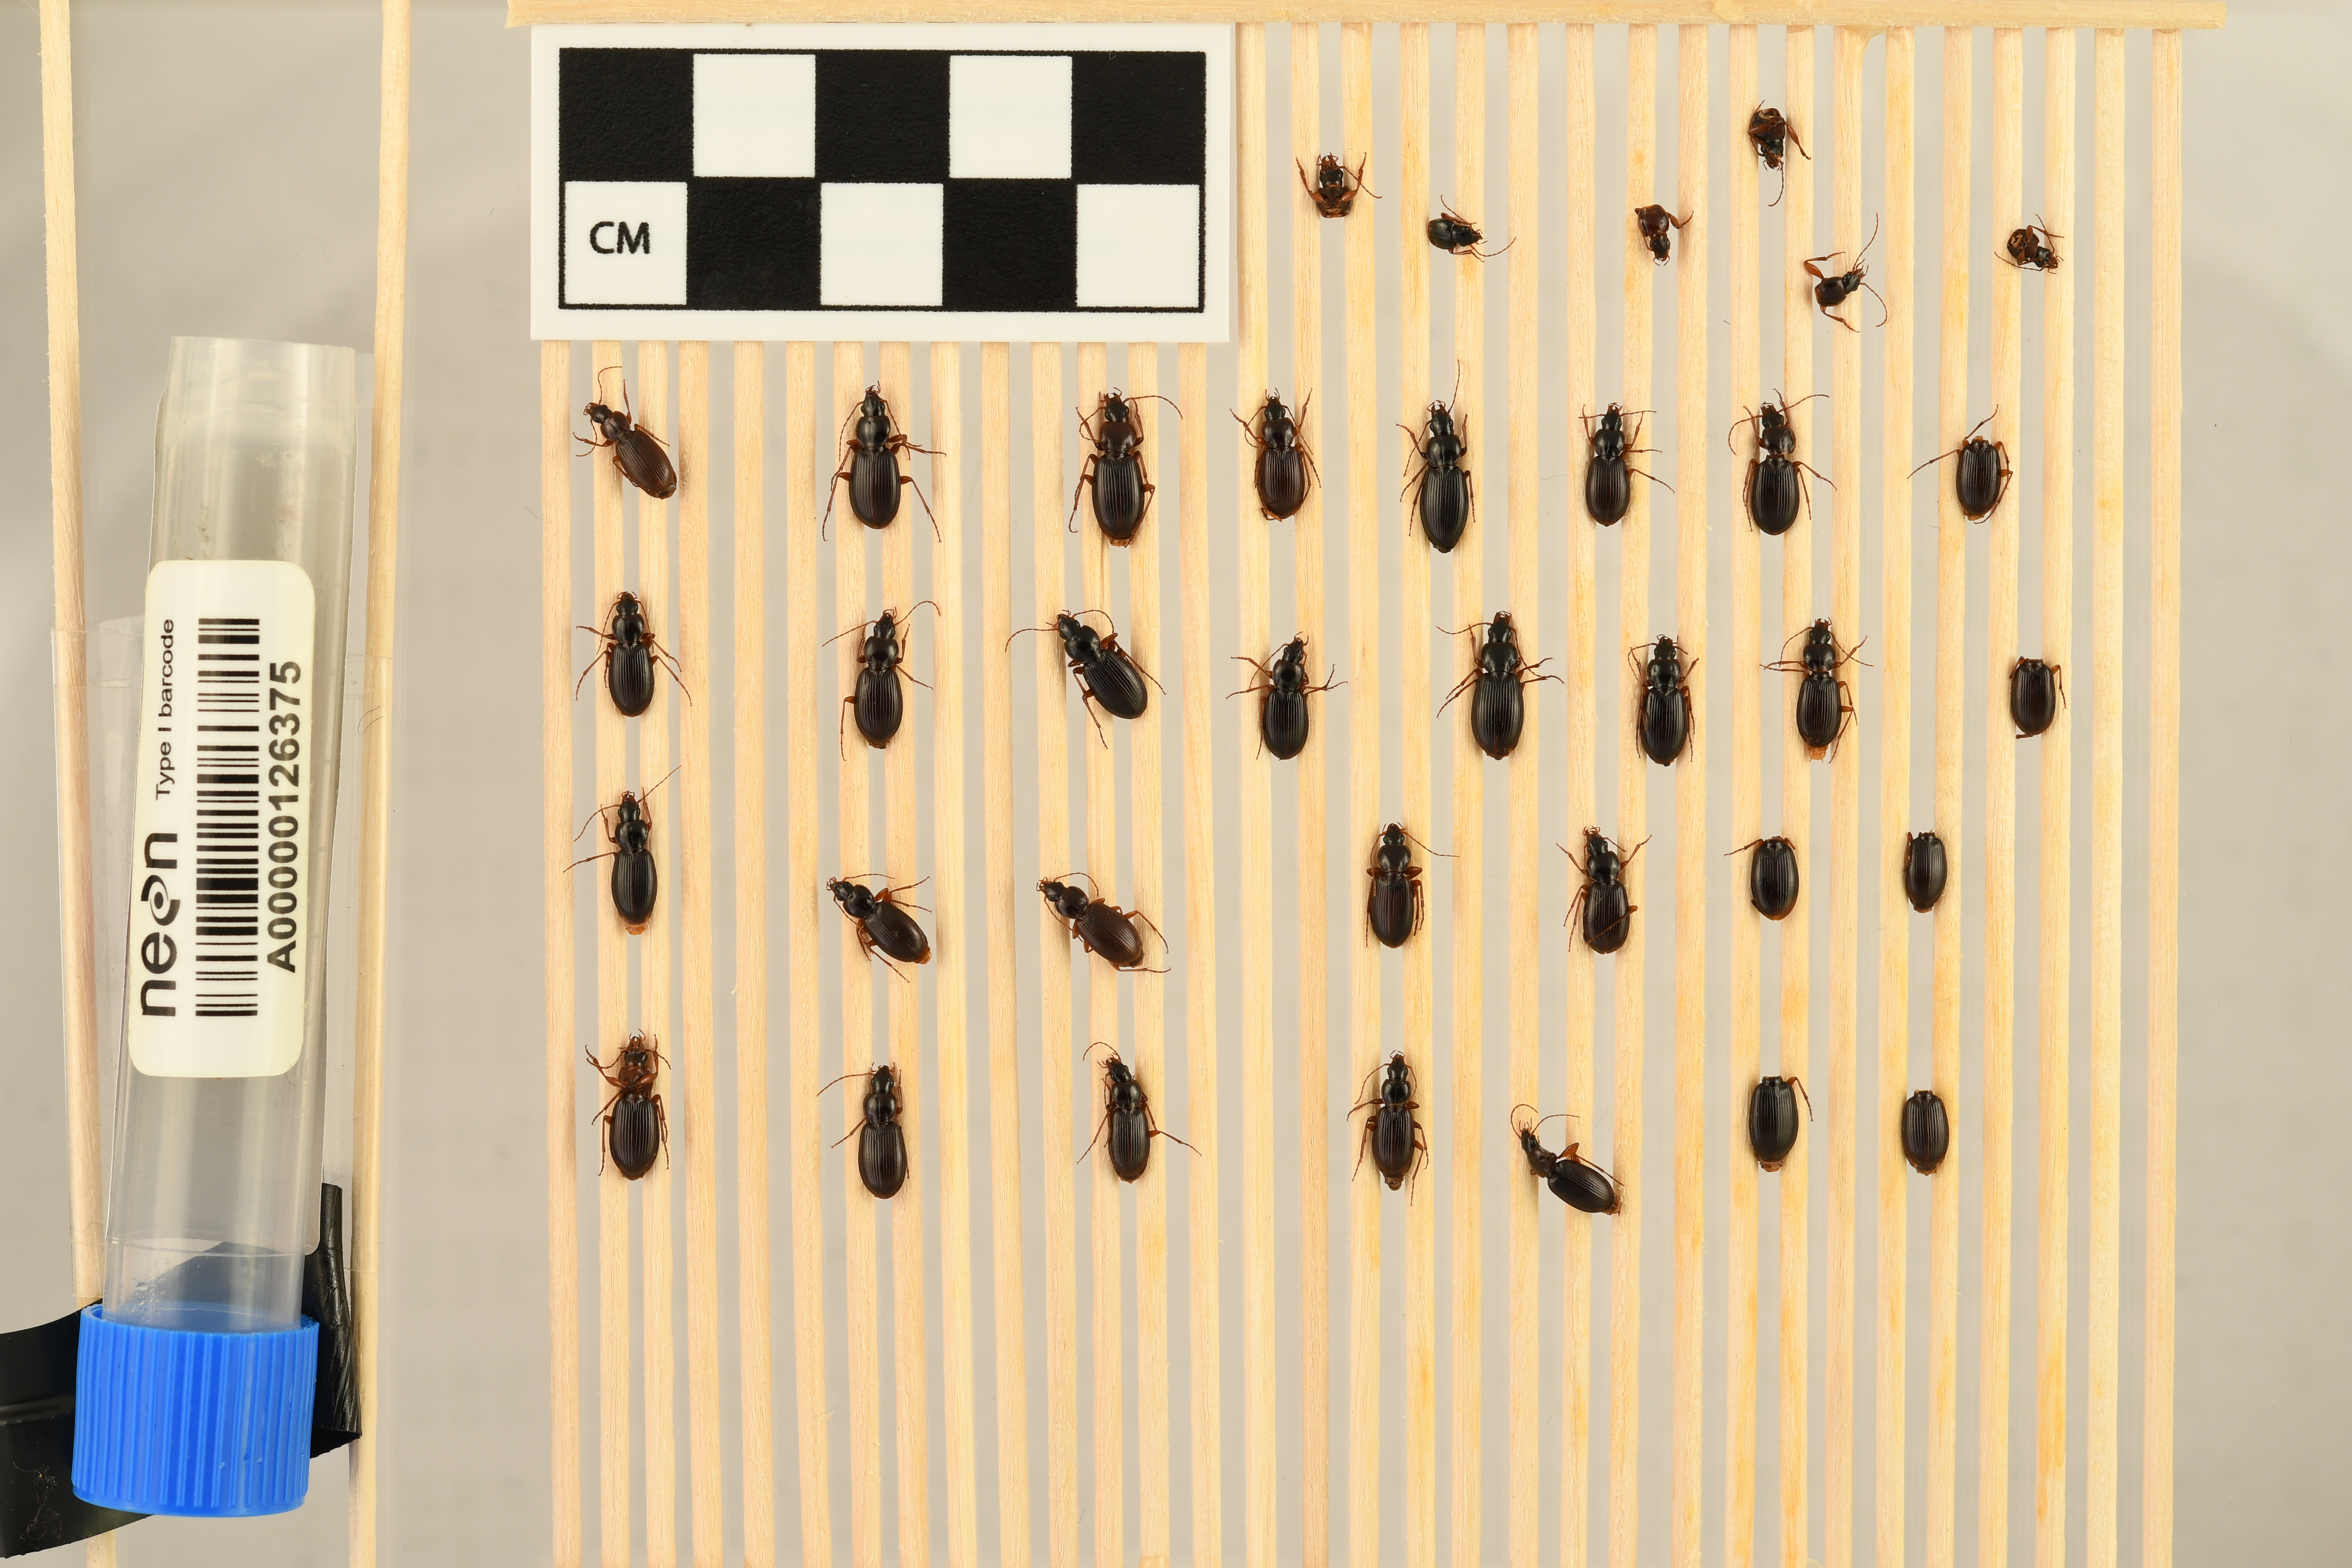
Synuchus impunctatus — Bartlett Experimental Forest NEON, plot BART_081. Beetle 3, ElytraLength: 0.6439 cm (lying flat: Yes)

Synuchus impunctatus — Bartlett Experimental Forest NEON, plot BART_081. Beetle 3, ElytraWidth: 0.299 cm (lying flat: Yes)

Synuchus impunctatus — Bartlett Experimental Forest NEON, plot BART_081. Beetle 4, ElytraLength: 0.5172 cm (lying flat: Yes)

Synuchus impunctatus — Bartlett Experimental Forest NEON, plot BART_081. Beetle 4, ElytraWidth: 0.2528 cm (lying flat: Yes)

Synuchus impunctatus — Bartlett Experimental Forest NEON, plot BART_081. Beetle 5, ElytraLength: 0.609 cm (lying flat: Yes)

Synuchus impunctatus — Bartlett Experimental Forest NEON, plot BART_081. Beetle 5, ElytraWidth: 0.2758 cm (lying flat: Yes)

Synuchus impunctatus — Bartlett Experimental Forest NEON, plot BART_081. Beetle 6, ElytraLength: 0.5287 cm (lying flat: Yes)

Synuchus impunctatus — Bartlett Experimental Forest NEON, plot BART_081. Beetle 6, ElytraWidth: 0.2645 cm (lying flat: Yes)

Synuchus impunctatus — Bartlett Experimental Forest NEON, plot BART_081. Beetle 7, ElytraLength: 0.5632 cm (lying flat: Yes)

Synuchus impunctatus — Bartlett Experimental Forest NEON, plot BART_081. Beetle 7, ElytraWidth: 0.2643 cm (lying flat: Yes)

Synuchus impunctatus — Bartlett Experimental Forest NEON, plot BART_081. Beetle 8, ElytraLength: 0.5406 cm (lying flat: Yes)

Synuchus impunctatus — Bartlett Experimental Forest NEON, plot BART_081. Beetle 8, ElytraWidth: 0.2758 cm (lying flat: Yes)

Synuchus impunctatus — Bartlett Experimental Forest NEON, plot BART_081. Beetle 9, ElytraLength: 0.5517 cm (lying flat: Yes)

Synuchus impunctatus — Bartlett Experimental Forest NEON, plot BART_081. Beetle 9, ElytraWidth: 0.2645 cm (lying flat: Yes)

Synuchus impunctatus — Bartlett Experimental Forest NEON, plot BART_081. Beetle 10, ElytraLength: 0.5861 cm (lying flat: Yes)

Synuchus impunctatus — Bartlett Experimental Forest NEON, plot BART_081. Beetle 10, ElytraWidth: 0.2758 cm (lying flat: Yes)

Synuchus impunctatus — Bartlett Experimental Forest NEON, plot BART_081. Beetle 11, ElytraWidth: 0.2767 cm (lying flat: Yes)

Synuchus impunctatus — Bartlett Experimental Forest NEON, plot BART_081. Beetle 11, ElytraLength: 0.5709 cm (lying flat: Yes)

Synuchus impunctatus — Bartlett Experimental Forest NEON, plot BART_081. Beetle 12, ElytraLength: 0.5401 cm (lying flat: Yes)

Synuchus impunctatus — Bartlett Experimental Forest NEON, plot BART_081. Beetle 12, ElytraWidth: 0.2528 cm (lying flat: Yes)

Synuchus impunctatus — Bartlett Experimental Forest NEON, plot BART_081. Beetle 13, ElytraLength: 0.6554 cm (lying flat: Yes)

Synuchus impunctatus — Bartlett Experimental Forest NEON, plot BART_081. Beetle 13, ElytraWidth: 0.299 cm (lying flat: Yes)

Synuchus impunctatus — Bartlett Experimental Forest NEON, plot BART_081. Beetle 14, ElytraLength: 0.5747 cm (lying flat: Yes)

Synuchus impunctatus — Bartlett Experimental Forest NEON, plot BART_081. Beetle 14, ElytraWidth: 0.2875 cm (lying flat: Yes)

Synuchus impunctatus — Bartlett Experimental Forest NEON, plot BART_081. Beetle 15, ElytraLength: 0.5517 cm (lying flat: Yes)

Synuchus impunctatus — Bartlett Experimental Forest NEON, plot BART_081. Beetle 15, ElytraWidth: 0.2528 cm (lying flat: Yes)

Synuchus impunctatus — Bartlett Experimental Forest NEON, plot BART_081. Beetle 16, ElytraWidth: 0.2528 cm (lying flat: Yes)

Synuchus impunctatus — Bartlett Experimental Forest NEON, plot BART_081. Beetle 16, ElytraLength: 0.5401 cm (lying flat: Yes)

Synuchus impunctatus — Bartlett Experimental Forest NEON, plot BART_081. Beetle 17, ElytraWidth: 0.2528 cm (lying flat: Yes)

Synuchus impunctatus — Bartlett Experimental Forest NEON, plot BART_081. Beetle 17, ElytraLength: 0.5517 cm (lying flat: Yes)

Synuchus impunctatus — Bartlett Experimental Forest NEON, plot BART_081. Beetle 18, ElytraLength: 0.5125 cm (lying flat: Yes)

Synuchus impunctatus — Bartlett Experimental Forest NEON, plot BART_081. Beetle 18, ElytraWidth: 0.2443 cm (lying flat: Yes)

Synuchus impunctatus — Bartlett Experimental Forest NEON, plot BART_081. Beetle 19, ElytraLength: 0.5547 cm (lying flat: No)

Synuchus impunctatus — Bartlett Experimental Forest NEON, plot BART_081. Beetle 19, ElytraWidth: 0.2767 cm (lying flat: No)

Synuchus impunctatus — Bartlett Experimental Forest NEON, plot BART_081. Beetle 20, ElytraLength: 0.5286 cm (lying flat: Yes)

Synuchus impunctatus — Bartlett Experimental Forest NEON, plot BART_081. Beetle 20, ElytraWidth: 0.2758 cm (lying flat: Yes)

Synuchus impunctatus — Bartlett Experimental Forest NEON, plot BART_081. Beetle 21, ElytraWidth: 0.2645 cm (lying flat: Yes)

Synuchus impunctatus — Bartlett Experimental Forest NEON, plot BART_081. Beetle 21, ElytraLength: 0.5521 cm (lying flat: Yes)

Synuchus impunctatus — Bartlett Experimental Forest NEON, plot BART_081. Beetle 22, ElytraWidth: 0.2758 cm (lying flat: Yes)

Synuchus impunctatus — Bartlett Experimental Forest NEON, plot BART_081. Beetle 22, ElytraLength: 0.5861 cm (lying flat: Yes)

Synuchus impunctatus — Bartlett Experimental Forest NEON, plot BART_081. Beetle 23, ElytraWidth: 0.2416 cm (lying flat: No)

Synuchus impunctatus — Bartlett Experimental Forest NEON, plot BART_081. Beetle 23, ElytraLength: 0.5406 cm (lying flat: No)

Synuchus impunctatus — Bartlett Experimental Forest NEON, plot BART_081. Beetle 24, ElytraLength: 0.6095 cm (lying flat: Yes)

Synuchus impunctatus — Bartlett Experimental Forest NEON, plot BART_081. Beetle 24, ElytraWidth: 0.2758 cm (lying flat: Yes)

Synuchus impunctatus — Bartlett Experimental Forest NEON, plot BART_081. Beetle 25, ElytraLength: 0.5871 cm (lying flat: No)

Synuchus impunctatus — Bartlett Experimental Forest NEON, plot BART_081. Beetle 25, ElytraWidth: 0.2758 cm (lying flat: No)

Synuchus impunctatus — Bartlett Experimental Forest NEON, plot BART_081. Beetle 26, ElytraLength: 0.5402 cm (lying flat: Yes)

Synuchus impunctatus — Bartlett Experimental Forest NEON, plot BART_081. Beetle 26, ElytraWidth: 0.2528 cm (lying flat: Yes)

Synuchus impunctatus — Bartlett Experimental Forest NEON, plot BART_081. Beetle 27, ElytraLength: 0.5172 cm (lying flat: Yes)

Synuchus impunctatus — Bartlett Experimental Forest NEON, plot BART_081. Beetle 27, ElytraWidth: 0.2301 cm (lying flat: Yes)

Synuchus impunctatus — Bartlett Experimental Forest NEON, plot BART_081. Beetle 28, ElytraLength: 0.5203 cm (lying flat: Yes)

Synuchus impunctatus — Bartlett Experimental Forest NEON, plot BART_081. Beetle 28, ElytraWidth: 0.2486 cm (lying flat: Yes)

Synuchus impunctatus — Bartlett Experimental Forest NEON, plot BART_081. Beetle 29, ElytraLength: 0.5977 cm (lying flat: No)

Synuchus impunctatus — Bartlett Experimental Forest NEON, plot BART_081. Beetle 29, ElytraWidth: 0.2758 cm (lying flat: No)

Synuchus impunctatus — Bartlett Experimental Forest NEON, plot BART_081. Beetle 30, ElytraLength: 0.5517 cm (lying flat: Yes)

Synuchus impunctatus — Bartlett Experimental Forest NEON, plot BART_081. Beetle 30, ElytraWidth: 0.2645 cm (lying flat: Yes)

Synuchus impunctatus — Bartlett Experimental Forest NEON, plot BART_081. Beetle 1, ElytraLength: 0.4686 cm (lying flat: Yes)

Synuchus impunctatus — Bartlett Experimental Forest NEON, plot BART_081. Beetle 1, ElytraWidth: 0.2032 cm (lying flat: Yes)

Synuchus impunctatus — Bartlett Experimental Forest NEON, plot BART_081. Beetle 2, ElytraLength: 0.5426 cm (lying flat: Yes)

Synuchus impunctatus — Bartlett Experimental Forest NEON, plot BART_081. Beetle 2, ElytraWidth: 0.2874 cm (lying flat: Yes)

Synuchus impunctatus — Bartlett Experimental Forest NEON, plot BART_081. Beetle 3, ElytraLength: 0.5958 cm (lying flat: Yes)

Synuchus impunctatus — Bartlett Experimental Forest NEON, plot BART_081. Beetle 3, ElytraWidth: 0.2555 cm (lying flat: Yes)

Synuchus impunctatus — Bartlett Experimental Forest NEON, plot BART_081. Beetle 4, ElytraLength: 0.4788 cm (lying flat: Yes)

Synuchus impunctatus — Bartlett Experimental Forest NEON, plot BART_081. Beetle 4, ElytraWidth: 0.2553 cm (lying flat: Yes)